Los Angeles Raiders

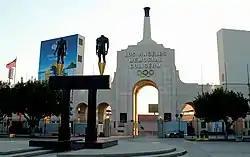
The Raiders played at the Los Angeles Memorial Coliseum from 1982 to 1994

As early as 1986, Davis began to seek a new, more modern stadium away from the Los Angeles Memorial Coliseum and the dangerous neighborhood that surrounded it at the time (which caused the NFL to schedule the Raiders' "Monday Night Football" appearances as away games). In addition to the team having to share the venue with the USC Trojans, the Coliseum was aging and still lacked the luxury suites and other amenities that Davis was promised when he moved the Raiders to Los Angeles. Finally, the Coliseum had 100,000 seats and was rarely able to fill all of them, and so most Raiders home games were blacked out on television. In August 1987, it was announced that the city of Irwindale, California paid Davis $10 million as a good-faith deposit for a prospective stadium site, though Davis later kept the deposit despite the bid being abandoned by the team. During this time Davis also almost moved the team to Sacramento in a deal that would have included Davis becoming the managing partner of the Sacramento Kings.